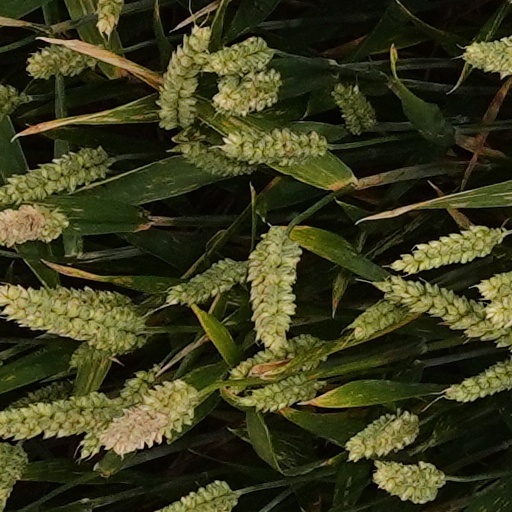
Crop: wheat